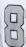
Number: 8